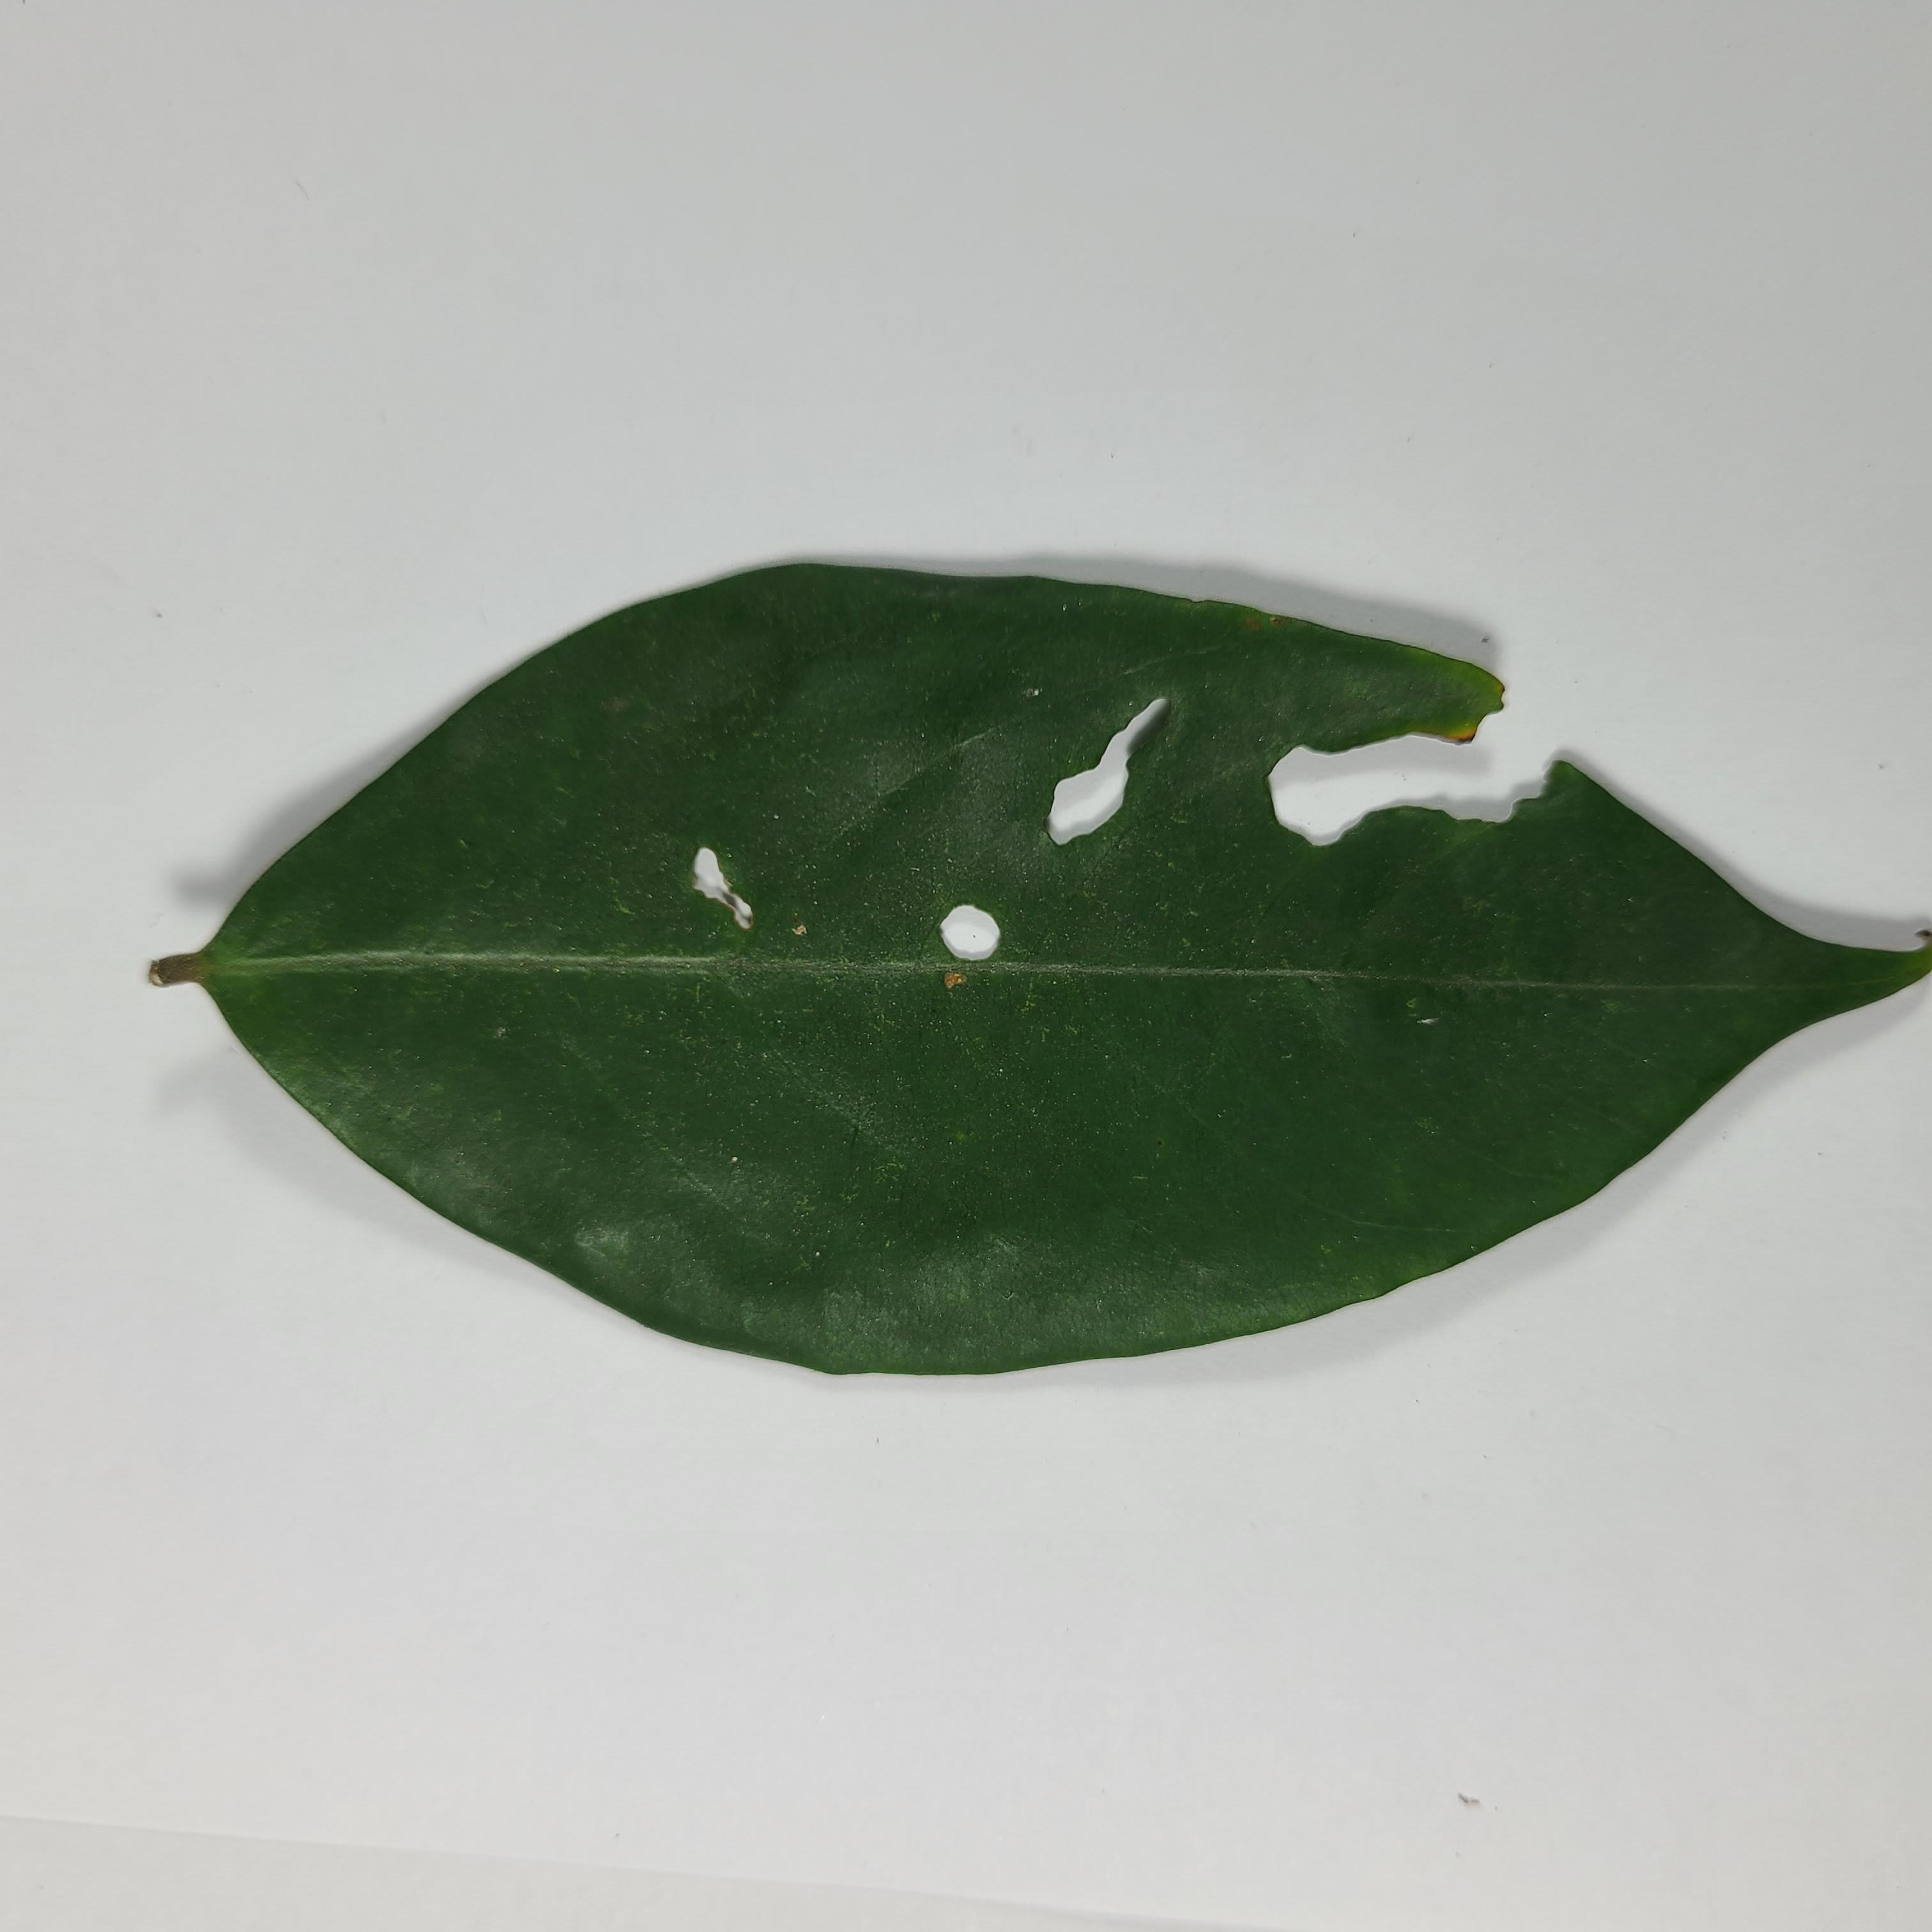
Label: Insect Hole leaves